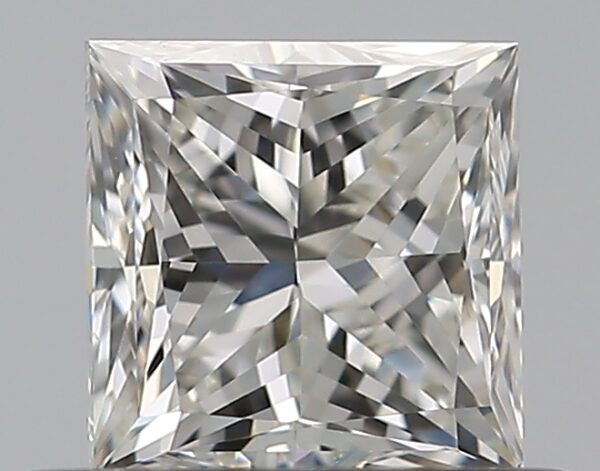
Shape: princess
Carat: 0.5
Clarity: VS1
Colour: I
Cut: GD
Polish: VG
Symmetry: VG
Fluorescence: N
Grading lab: GIA
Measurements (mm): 4.15 x 4.11 x 3.25